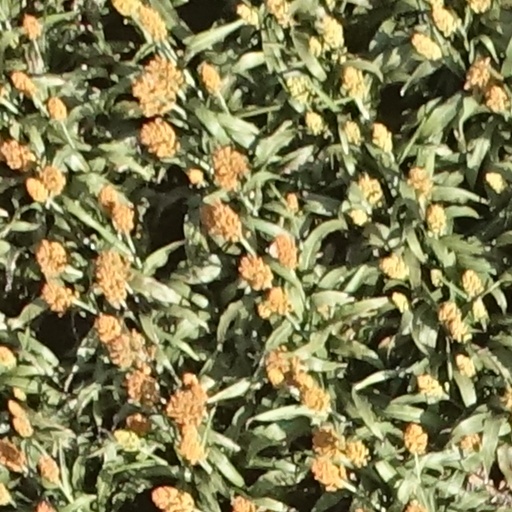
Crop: sorghum